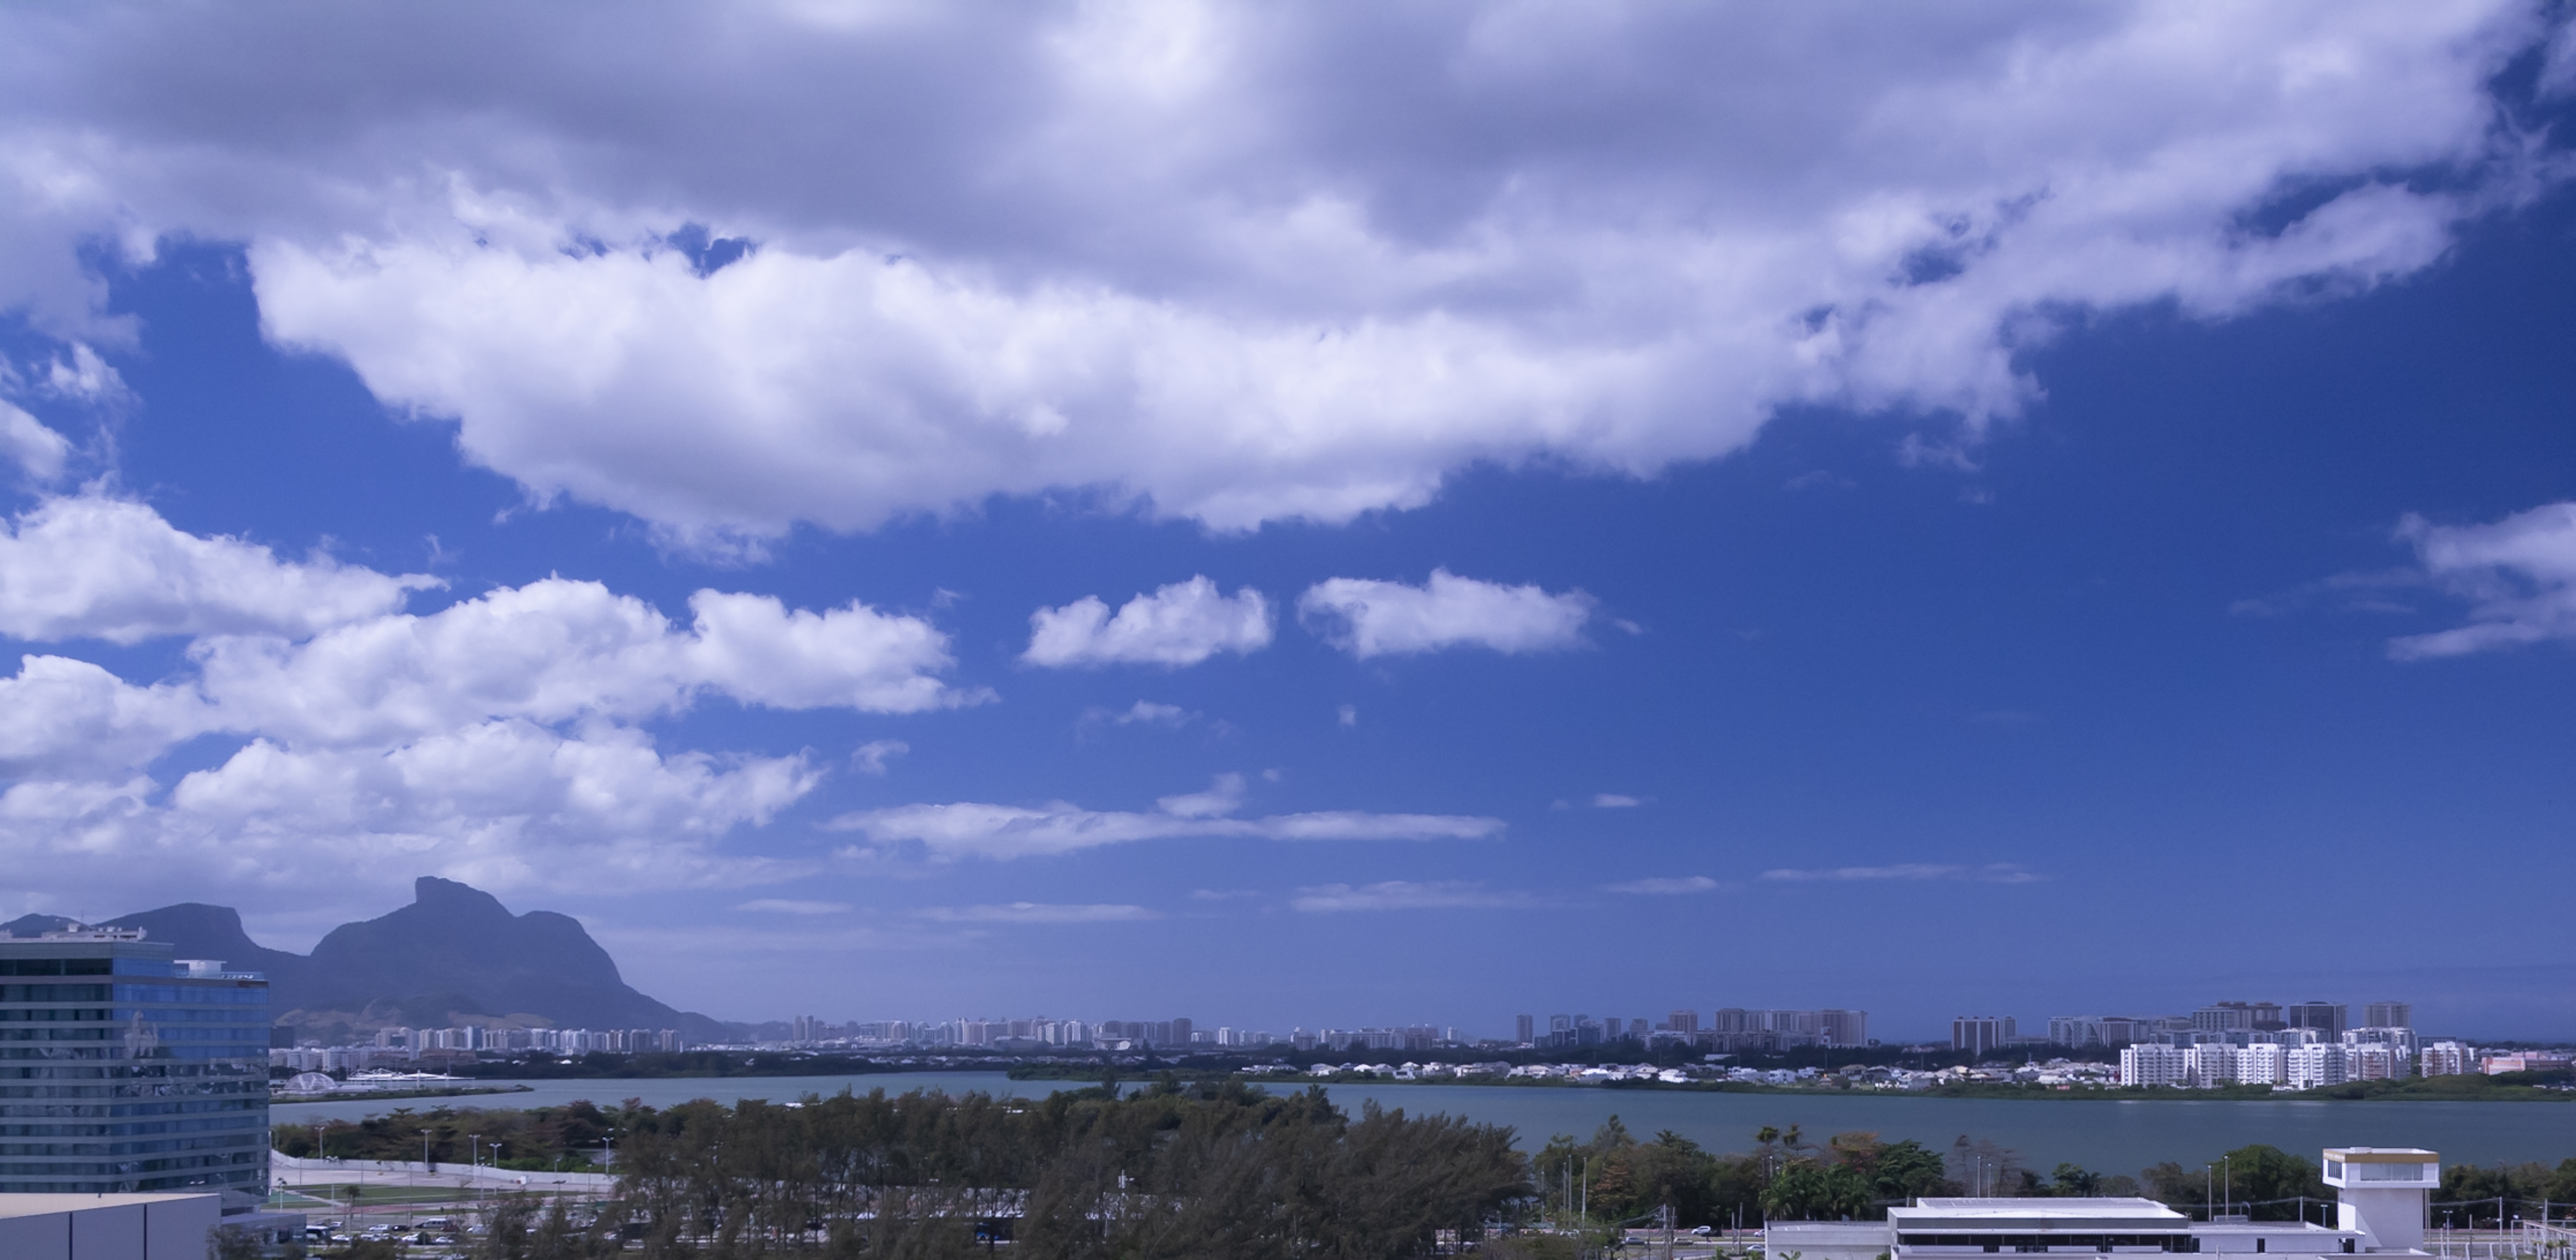
sky, lake, barra da tijuca, cloud, daytime, cumulus, horizon, atmosphere, skyline, city, sea, meteorological phenomenon, calm, computer wallpaper, cityscape